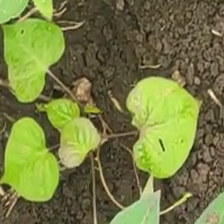
Weed species: Obscure_morning _glory(Ipomoea obscura)